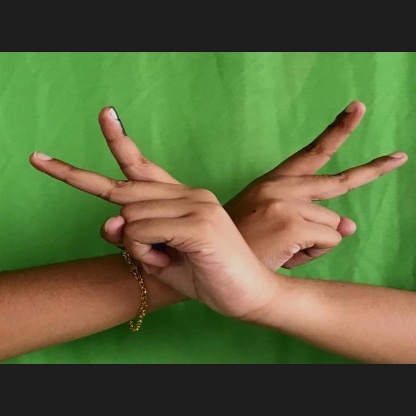
Mudra: Kartariswastika